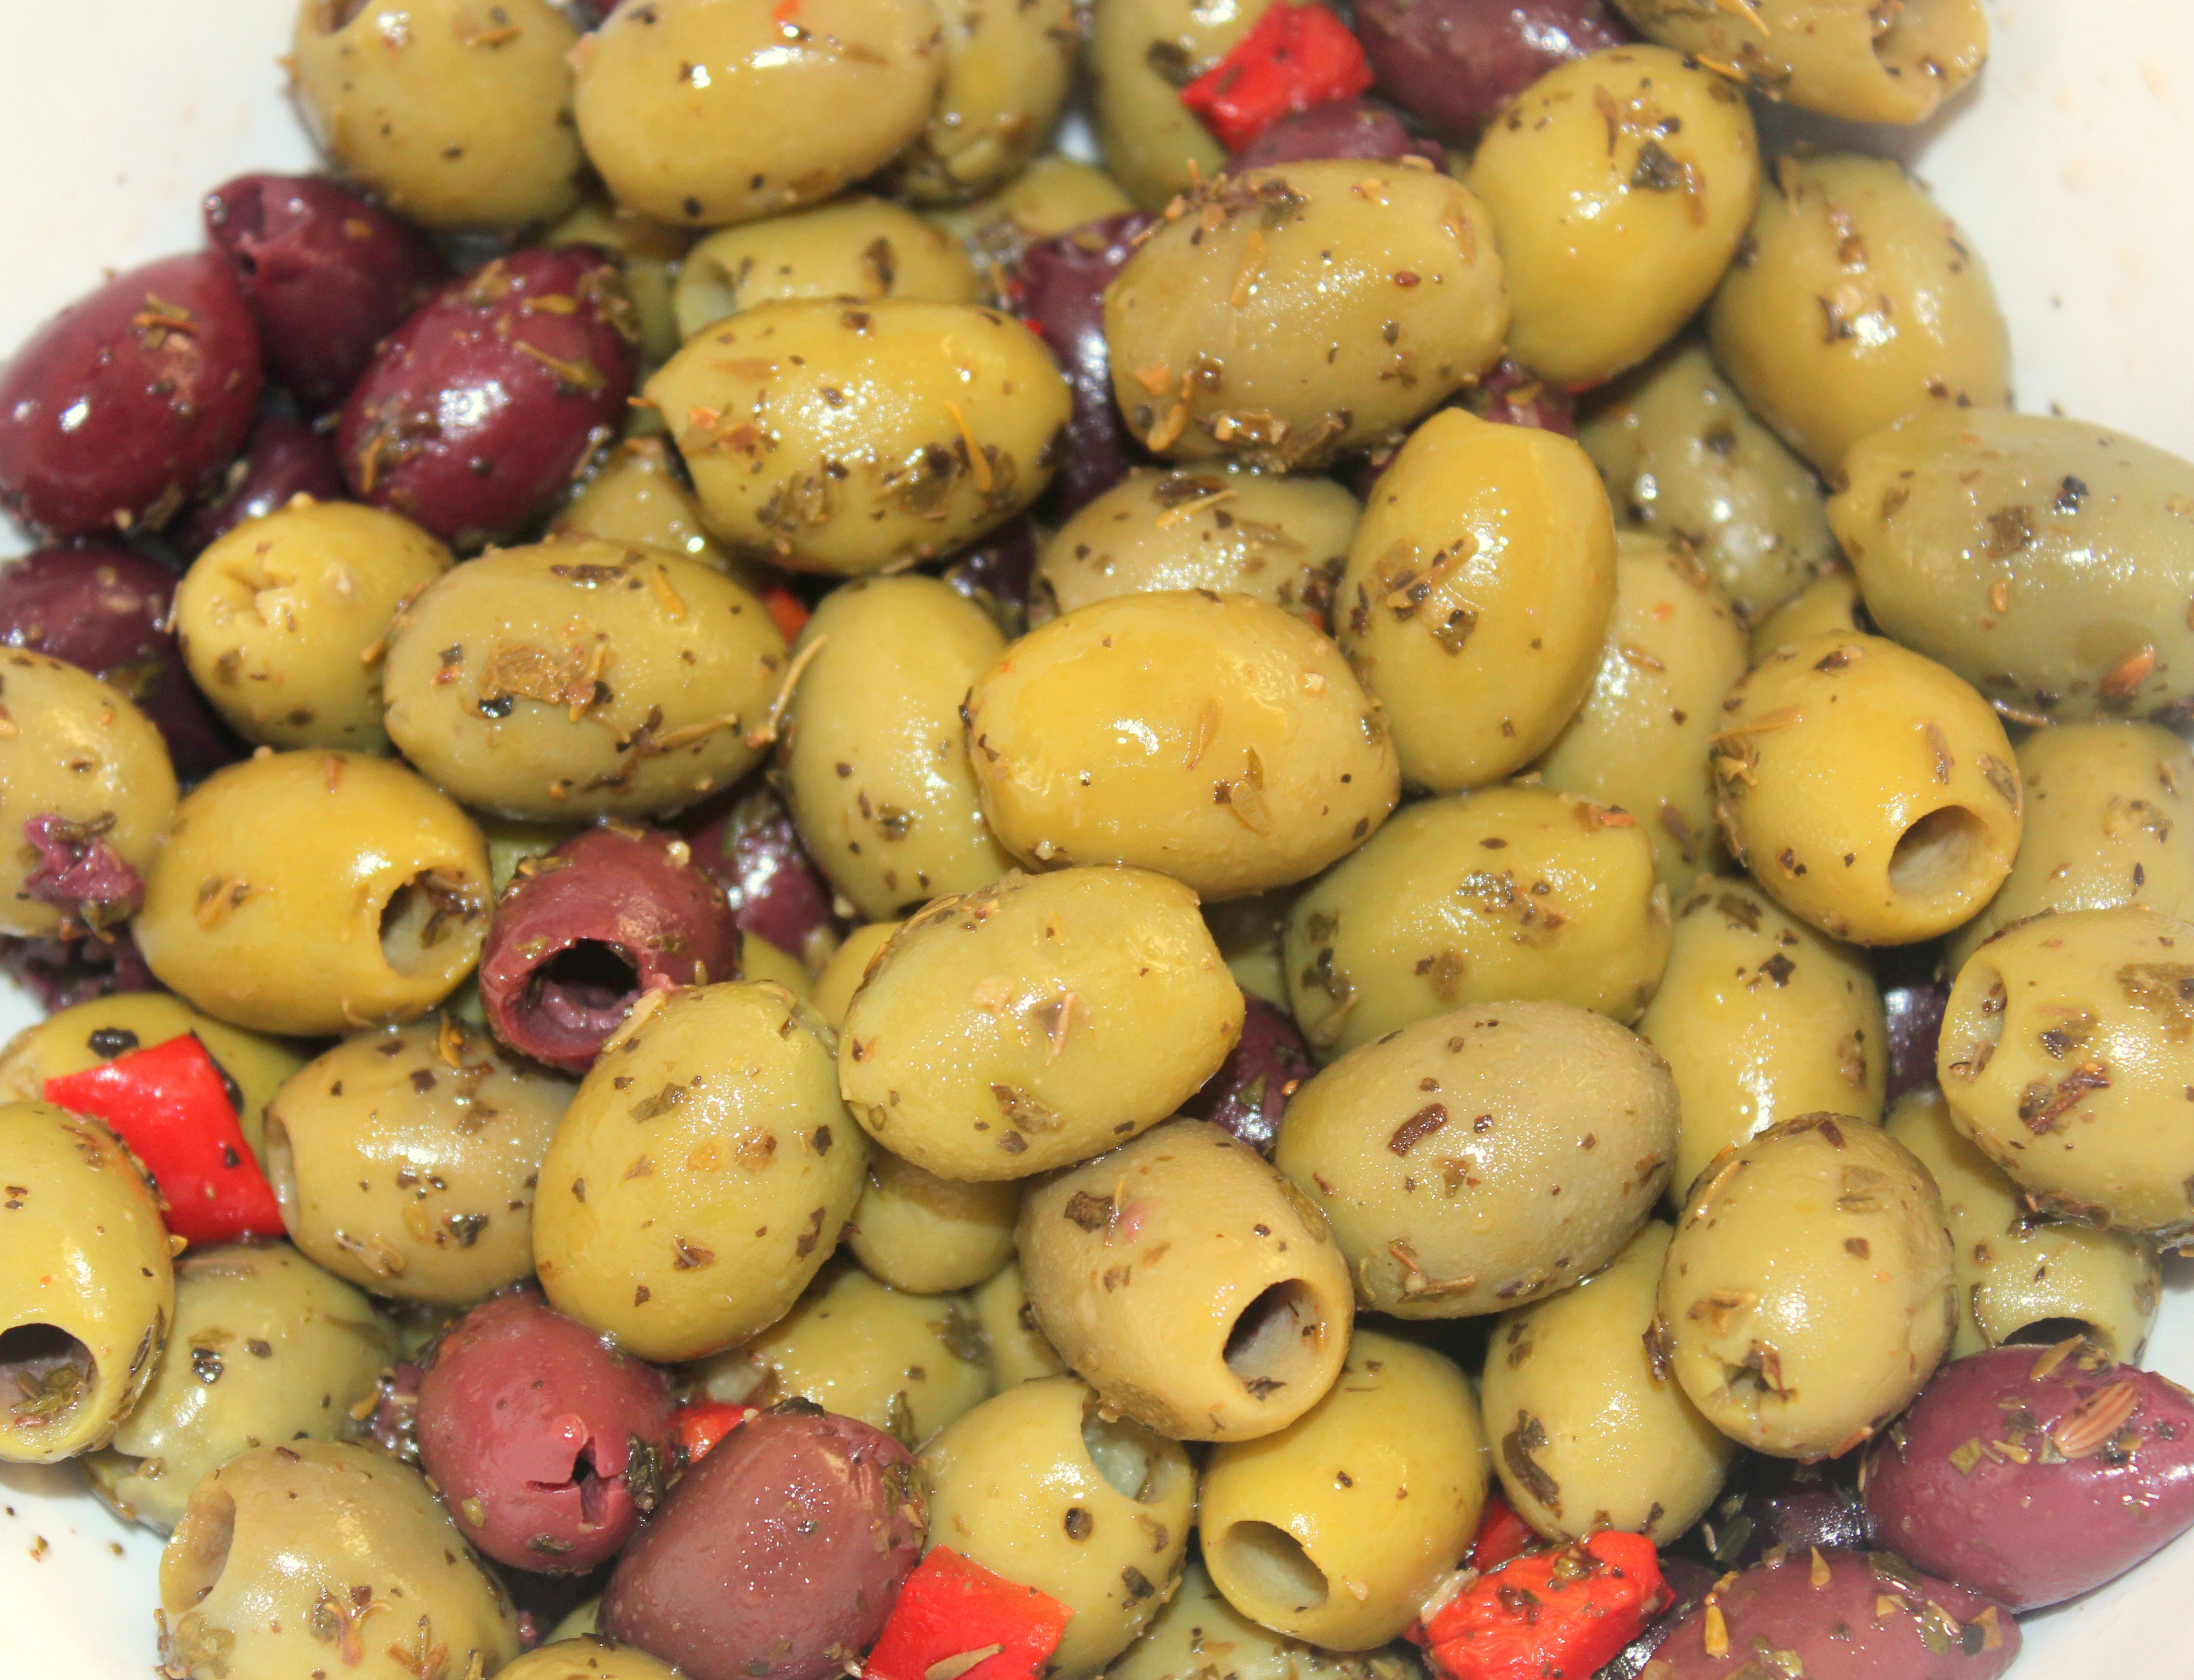
plant, fruit, dish, food, green, produce, vegetable, black, potato, olives, flowering plant, root vegetable, land plant, potato and tomato genus